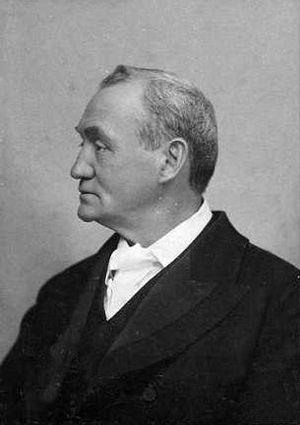
James Ahearn Herne, né le 1ᵉʳ février 1839 à Cohoes dans l'État de New York et mort le 2 juin 1901 à New York, est un dramaturge et acteur américain. Il est considéré par certains critiques comme le « Ibsen américain ».